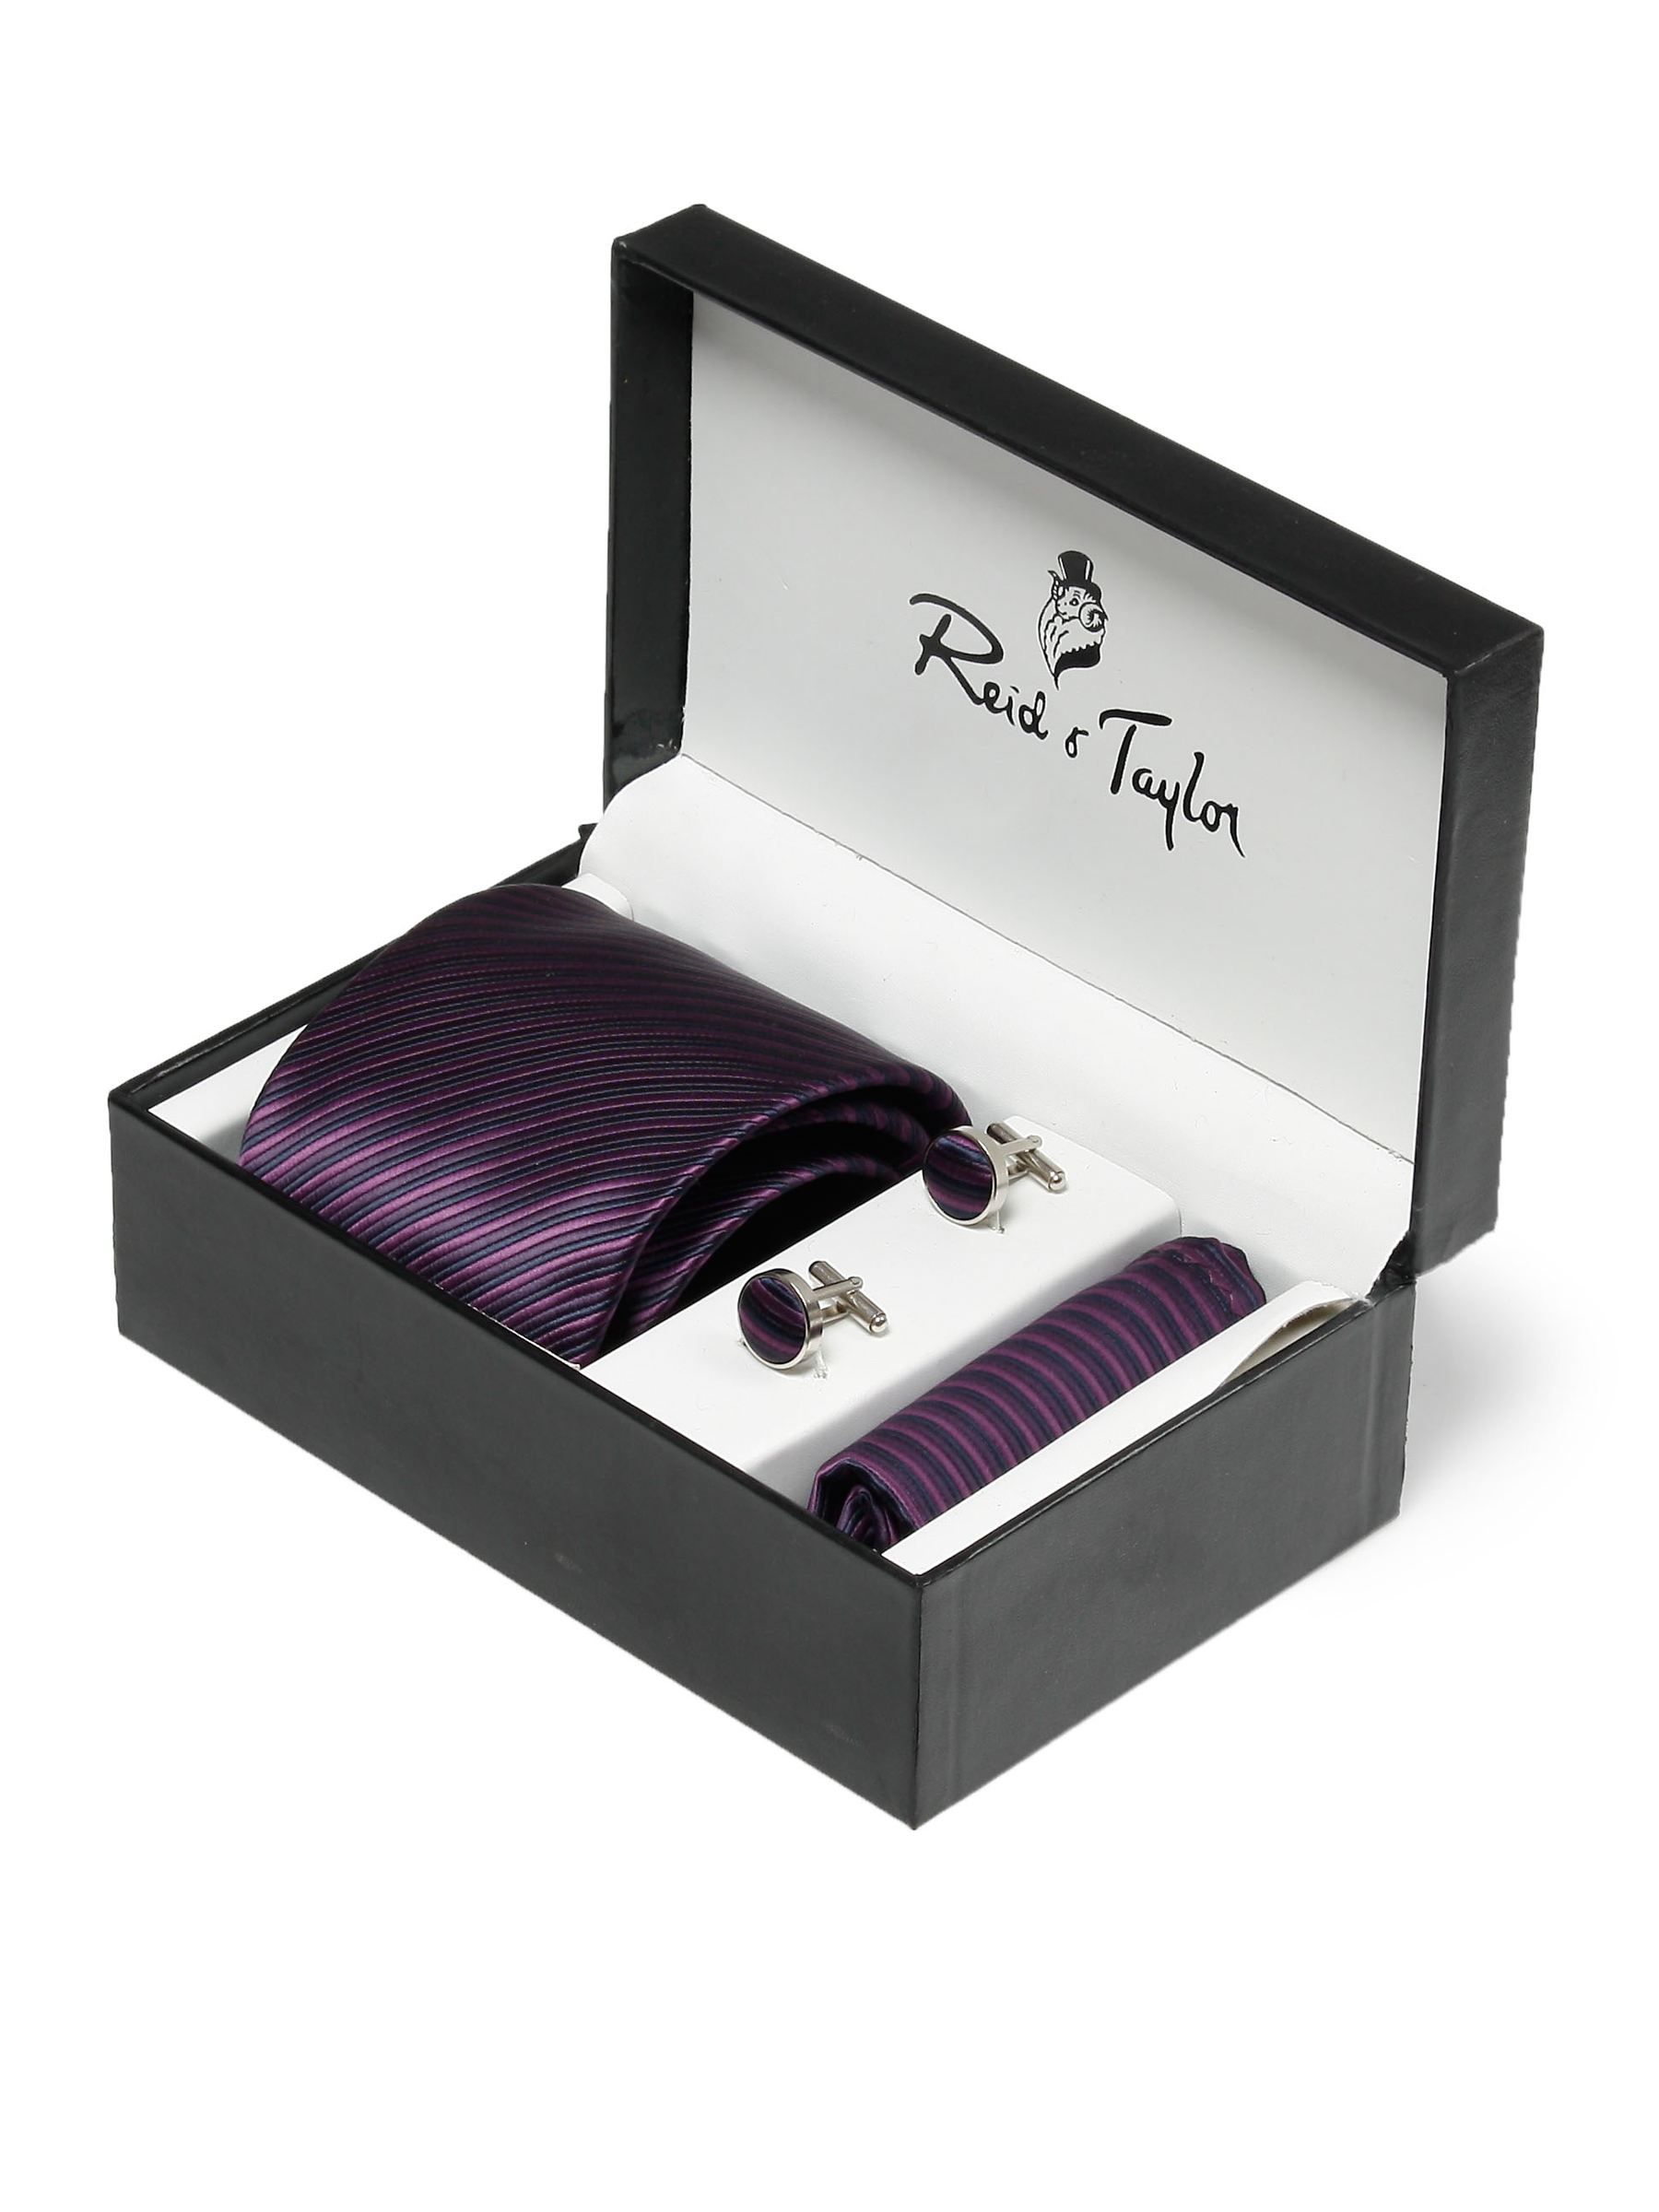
Reid & Taylor Men Formal Purple Tie+Cufflink+Pocket square - Combo Pack
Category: Accessories / Accessories / Accessory Gift Set
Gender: Men
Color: Purple
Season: Fall 2011
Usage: Formal